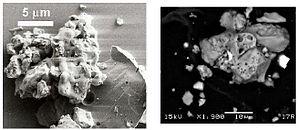
Le sol lunaire est la fine fraction de régolithe rencontrée à la surface de la Lune. Ses propriétés peuvent différer significativement de celles des sols terrestres. Les propriétés physiques du sol lunaire sont le résultat de la mécanique de désintégration des roches basaltiques et anorthositiques, causée par le bombardement continu de météorites et de particules chargées durant des millions d'années.